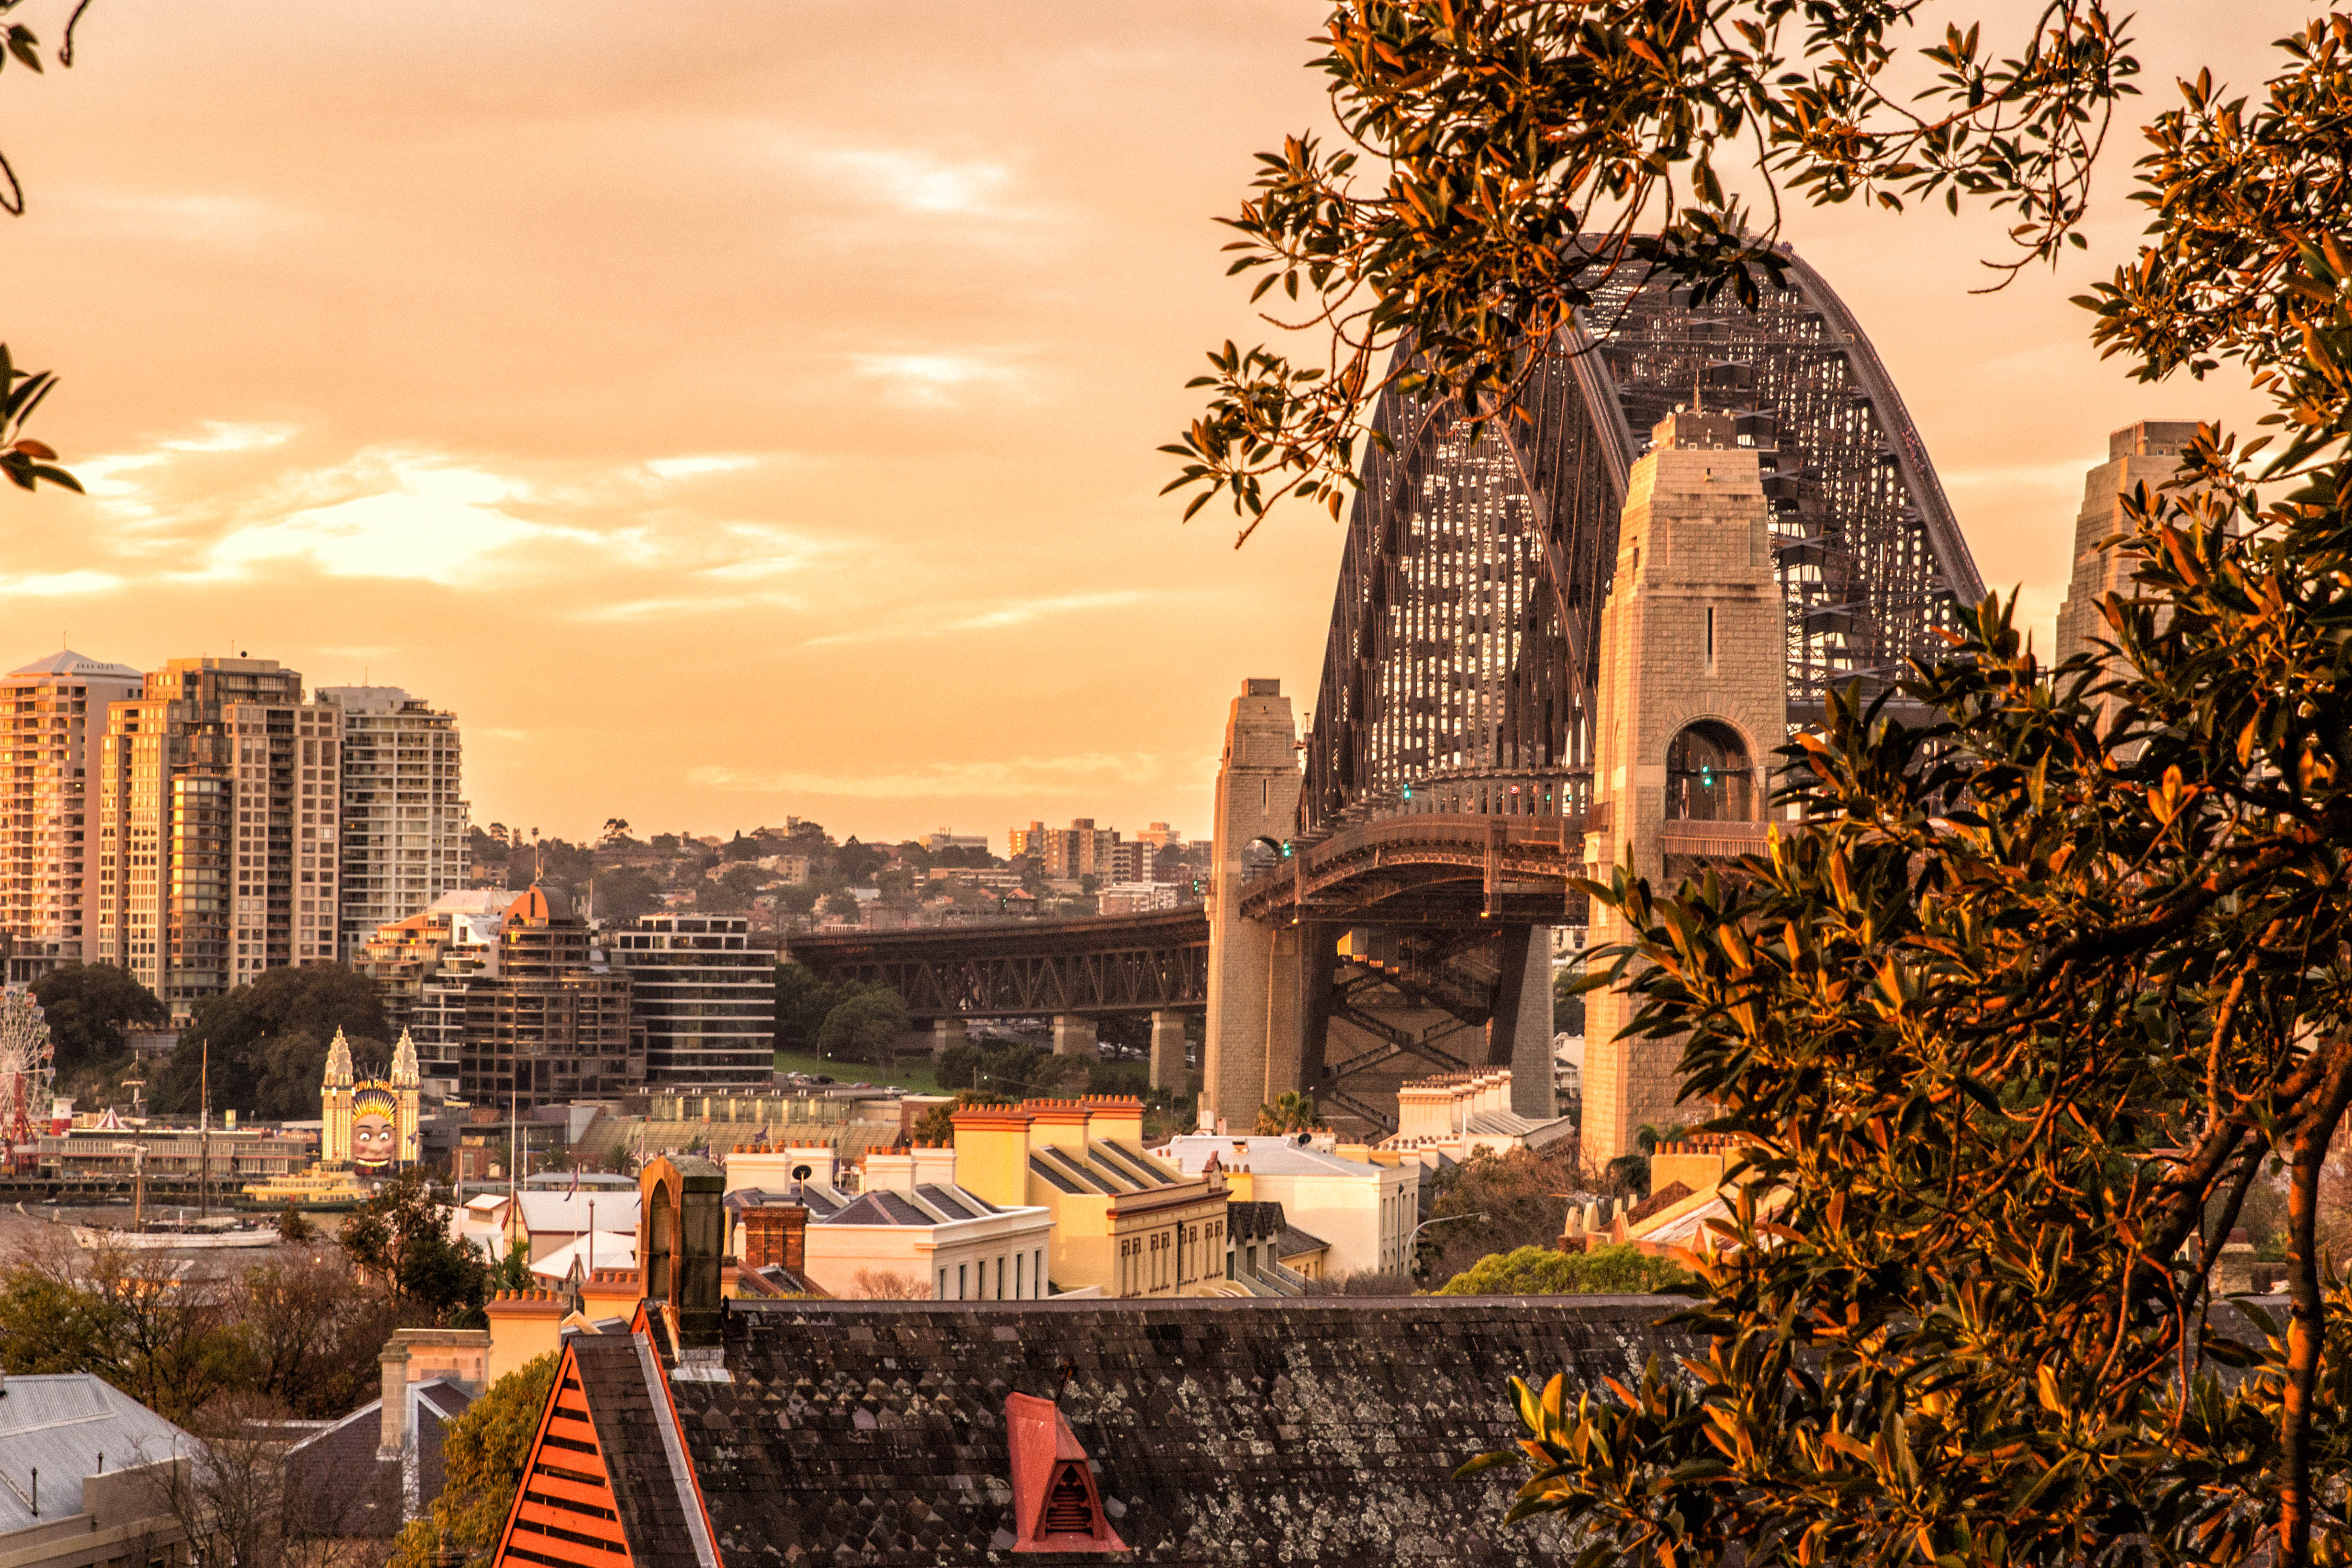
skyline, night, city, skyscraper, cityscape, downtown, evening, sydney, autumn, landmark, australia, metropolis, harbourbridge, urban area, human settlement